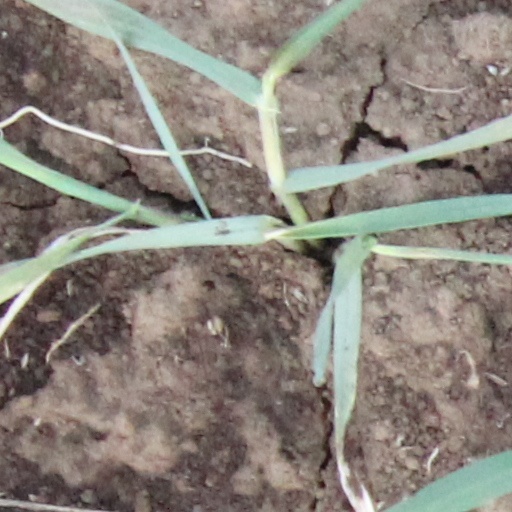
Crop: wheat